Betzenberg

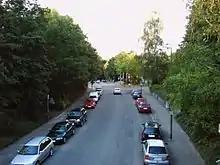
"Kantstrasse" in the quarter of Betzenberg

Kaiserlautern's Betzenberg quarter is fairly young. It was laid out in 1967; only the built-up area below and around the Fritz Walter Stadium is older. In order to create the district, parts of the former Palatinate Forest protected landscape that were not part of the Palatine Forest Nature Park (both placed under conservation orders in 1967) were incorporated.